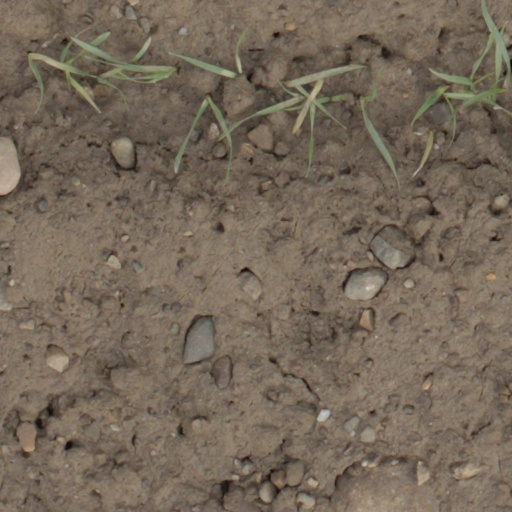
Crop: wheat